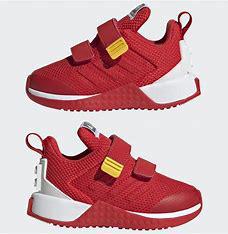
Brand: Adidas
Model: Lego Sport Pro